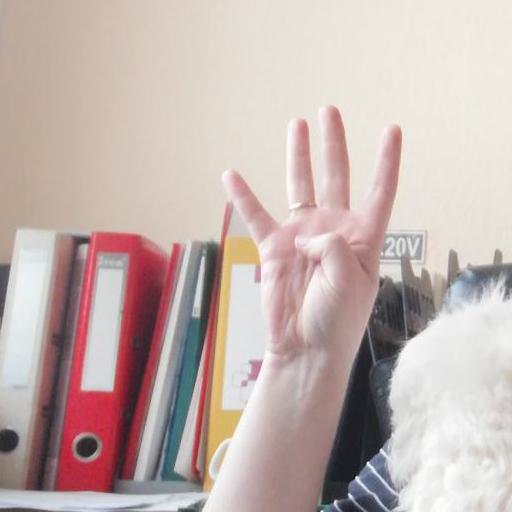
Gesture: four